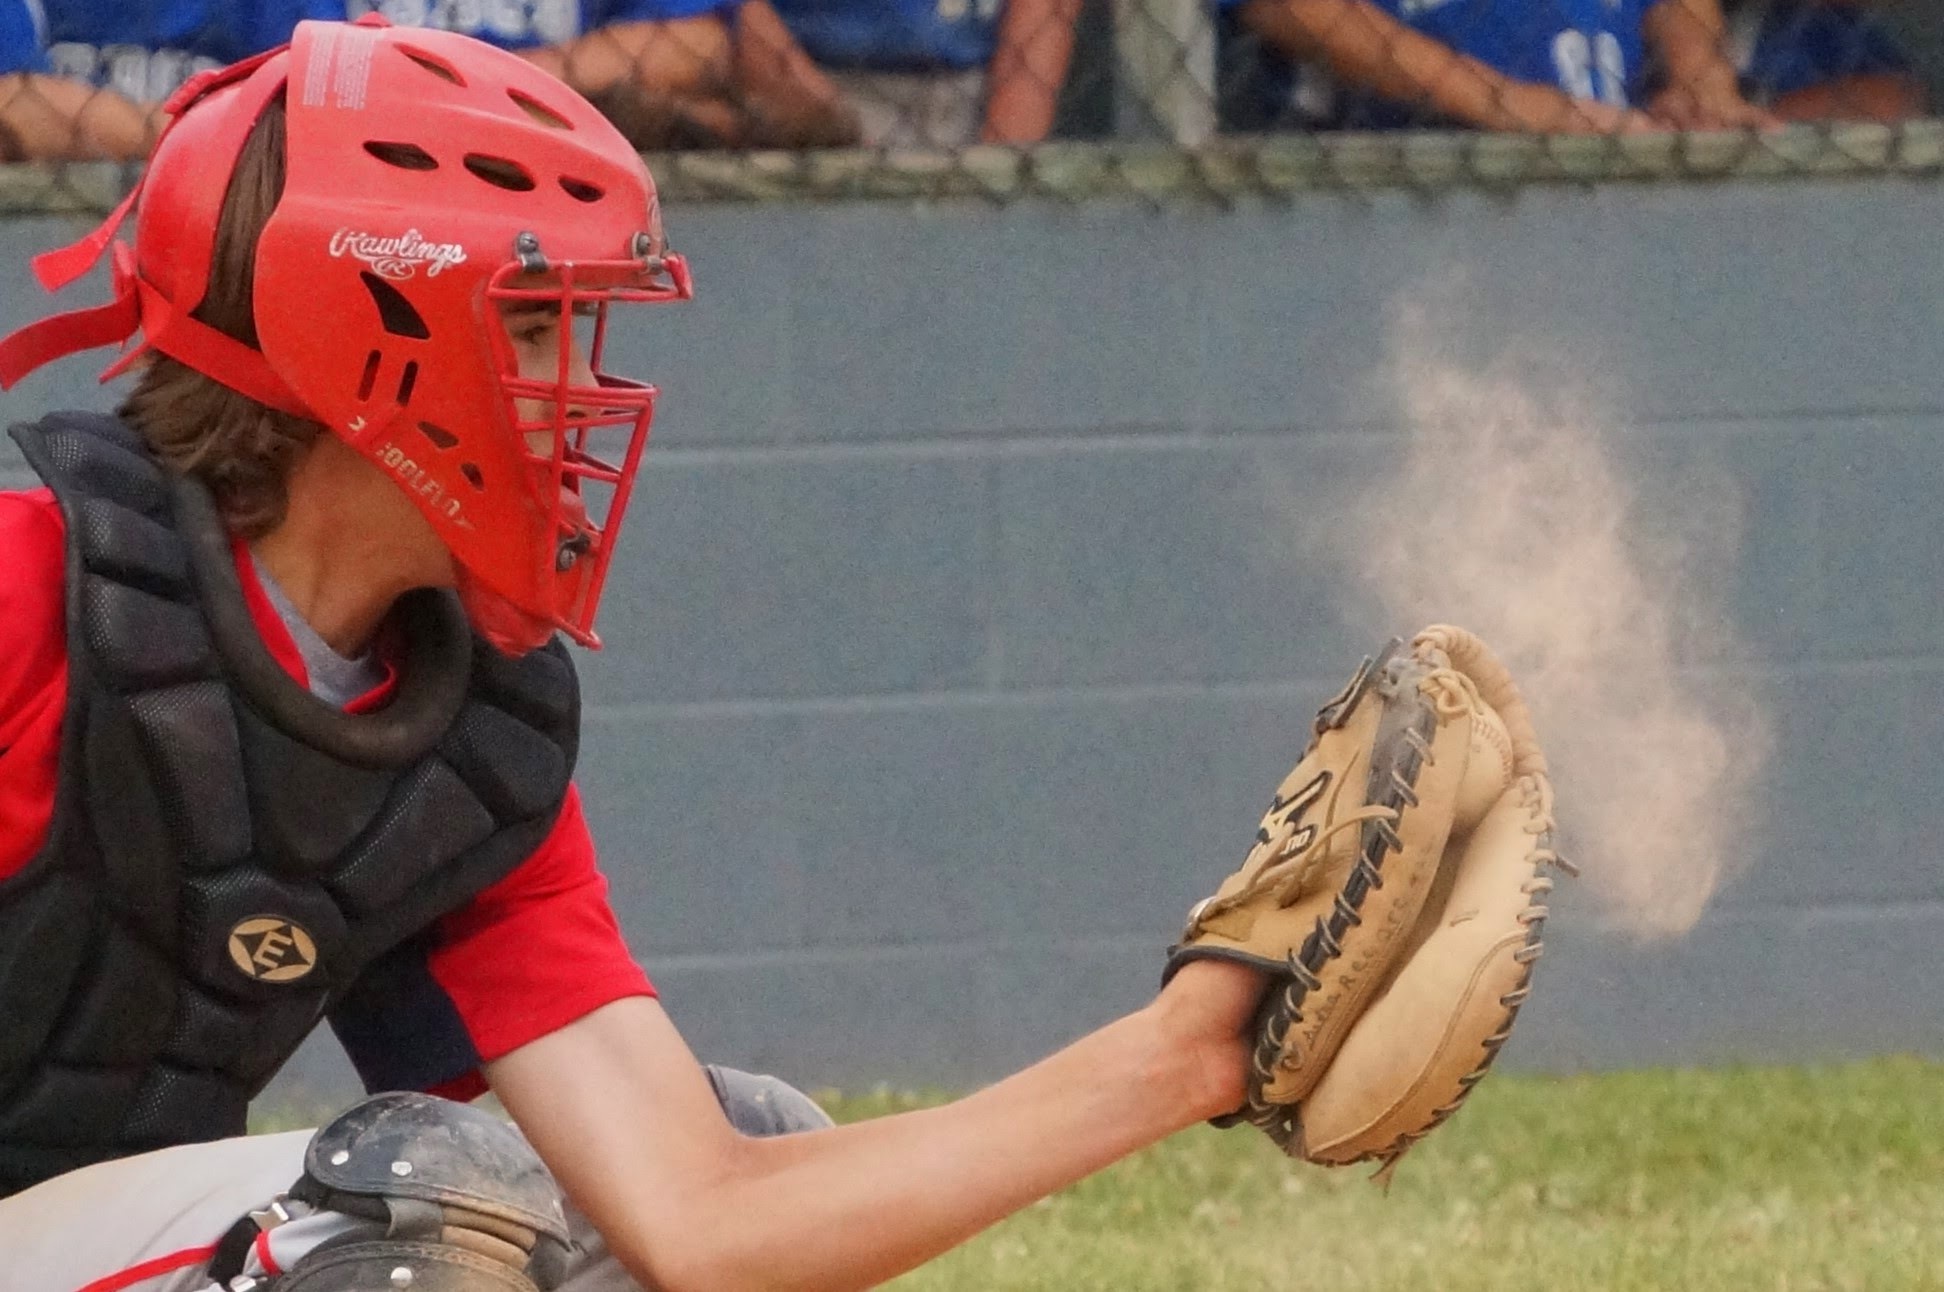
baseball, play, summer, sports, catch, baseball positions